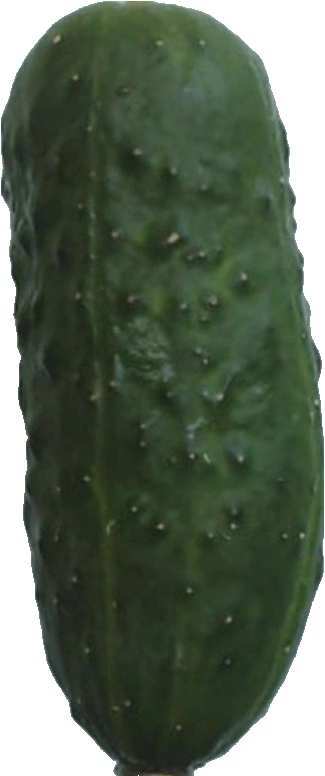
Label: cucumber_1